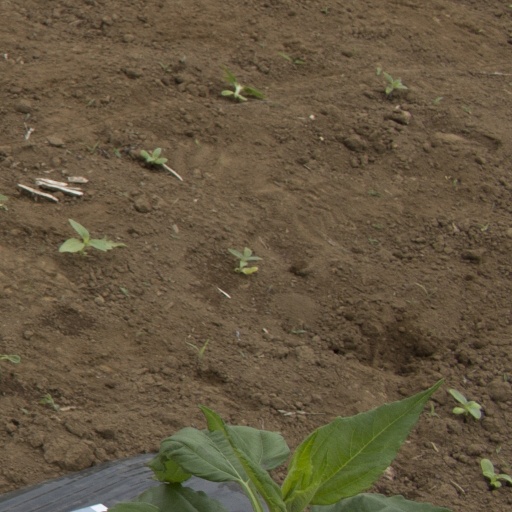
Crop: Jerusalem artichoke